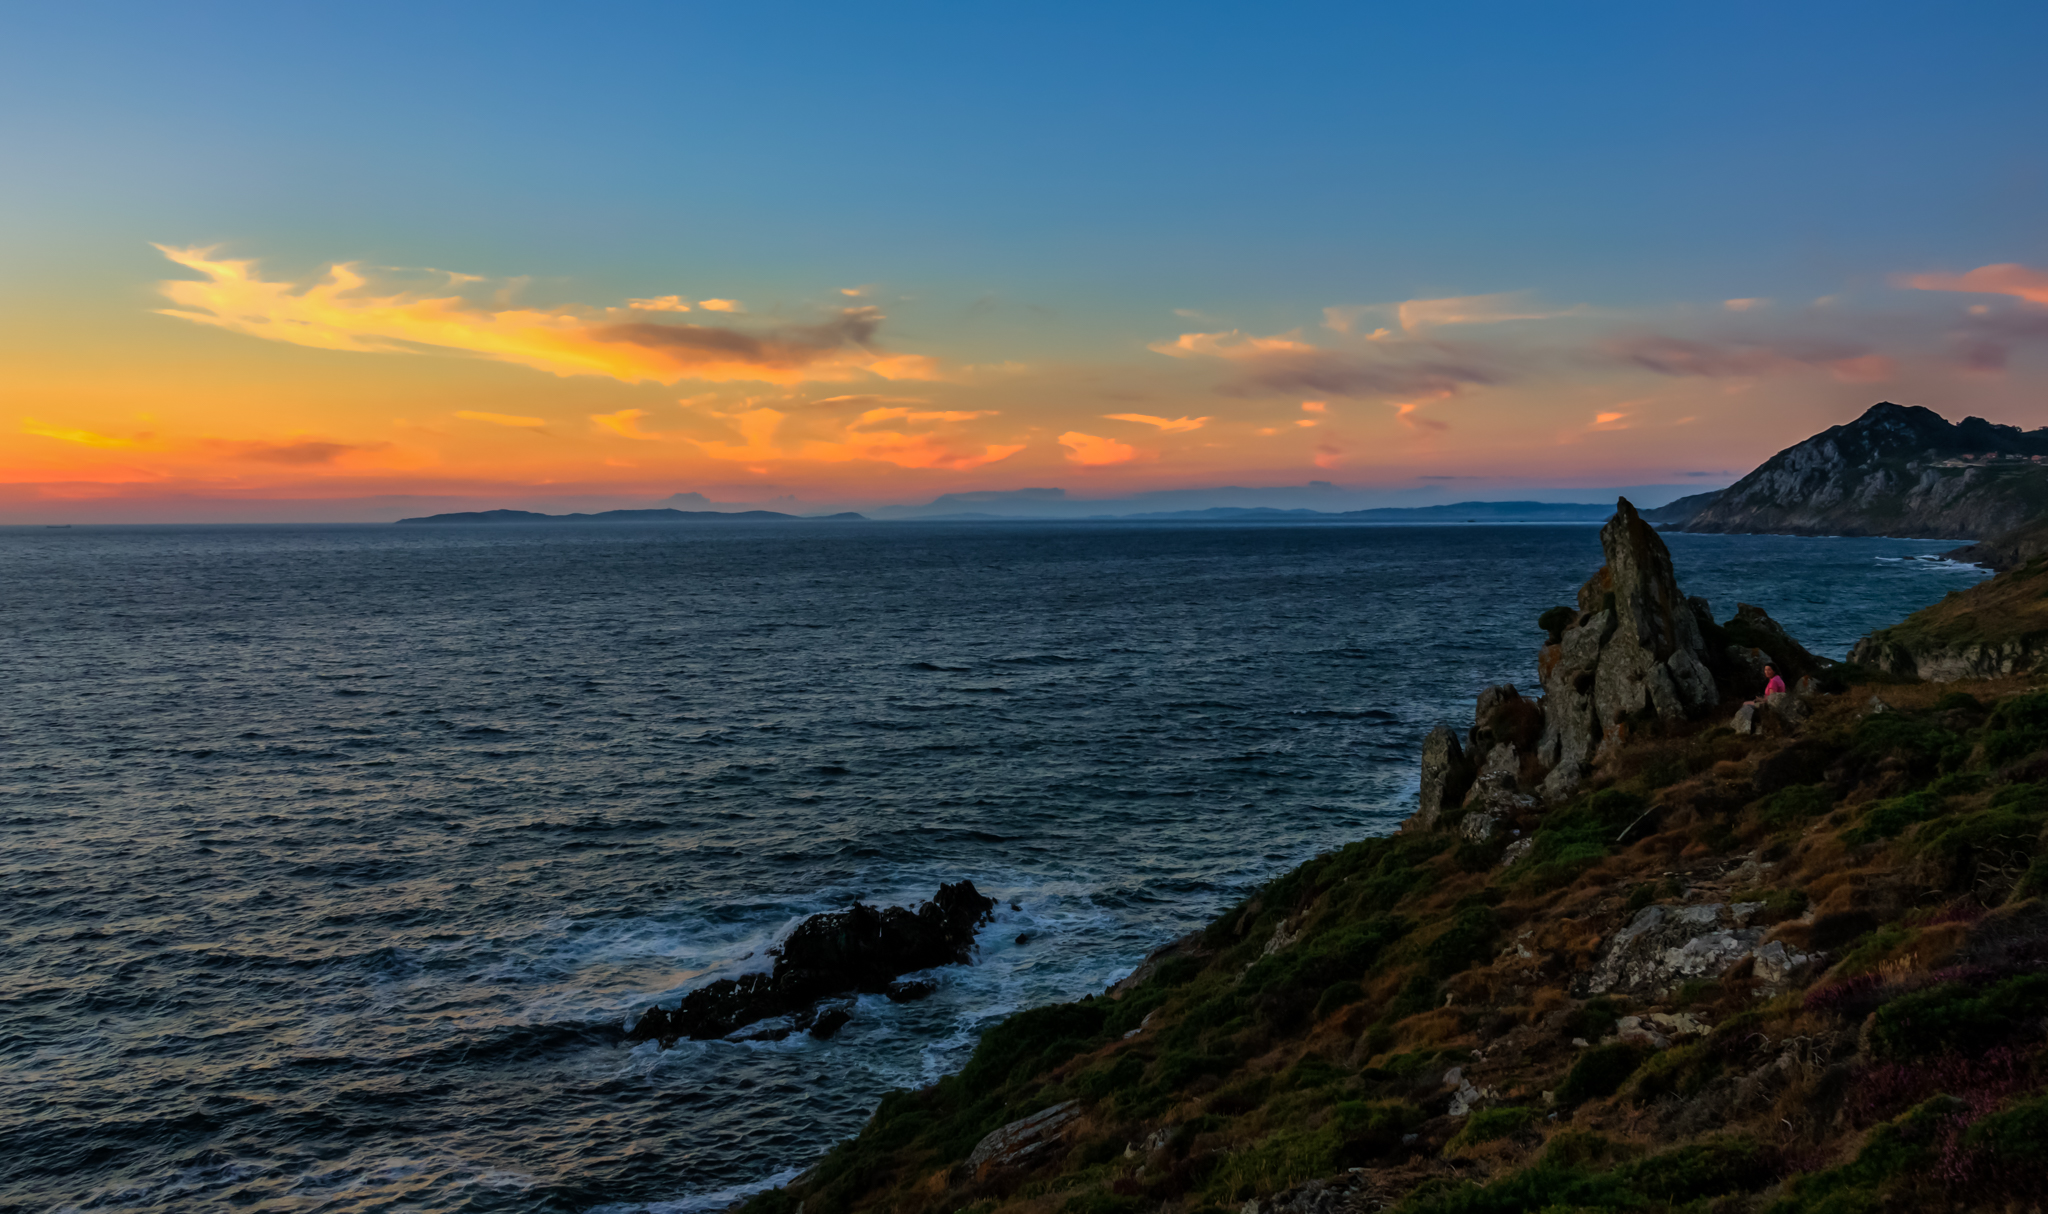
beach, landscape, sea, coast, rock, ocean, horizon, cloud, sunrise, sunset, morning, shore, wave, dawn, cliff, dusk, evening, tower, bay, terrain, body of water, hdr, spain, puestadesol, galicia, pontevedra, paisajes, espana, cape, ggl1, gaby1, xovesphoto, sonydscrx10iii, sonyrx10iii, rx10iii, rx10m3, cabohome, wind wave